Oldsmobile Silhouette

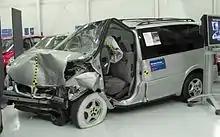
The 1997 Pontiac Trans Sport crash-tested by the Insurance Institute for Highway Safety

In 1996, the Insurance Institute for Highway Safety (IIHS) crash tested a 1997 Pontiac Trans Sport among other minivans of the time. The minivan suffered extreme damage to the vehicle in the moderate overlap crash test, which has resulted in some criticism by contemporary reviewers. The minivan received a "Poor" rating and was ranked as the "Worst Performing Vehicle" by the institute as a result. This status was also applied to the Chevrolet Venture and the Oldsmobile Silhouette as they both use the same chassis and body design, including the later first-generation Pontiac Montana.